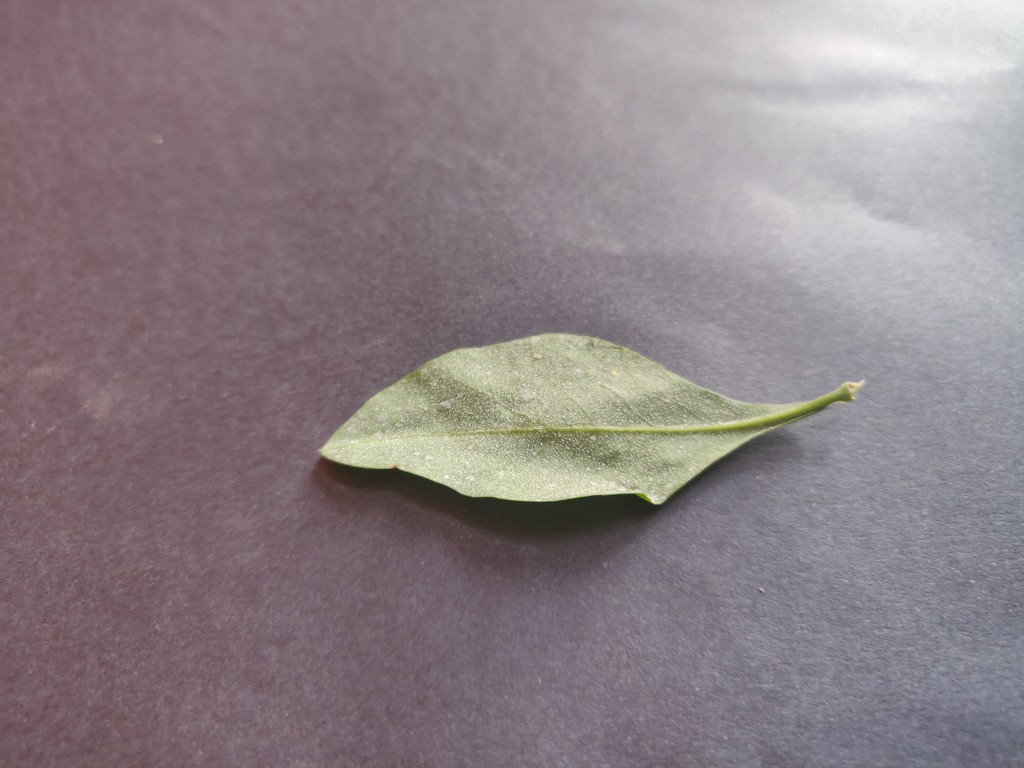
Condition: Unhealthy
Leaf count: single
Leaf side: back